Novuss

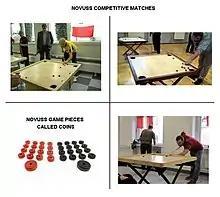
Novuss Games and Coins

A game similar to novuss is also played in the Philippines. The table in this game, however, is rotatable.